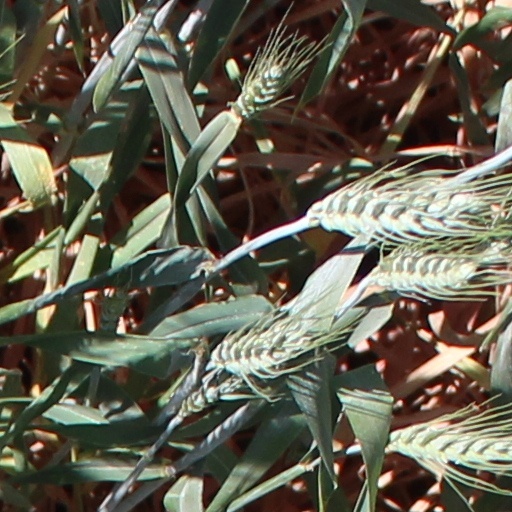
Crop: wheat